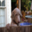
Label: dog